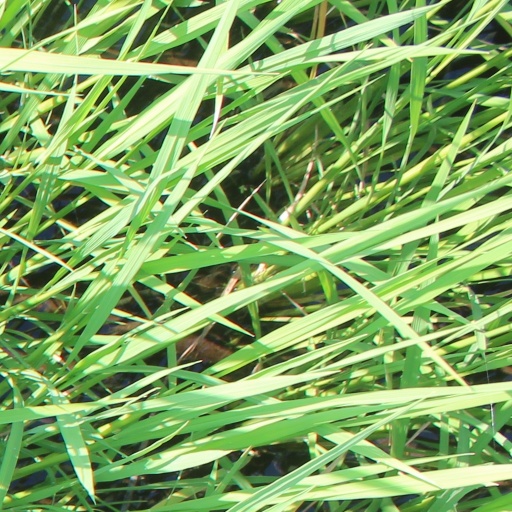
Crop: rice